2010s in music

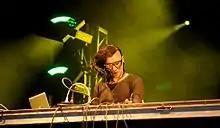
Grammy Award-winning Skrillex in 2011

Due to the domination of electro and dance-pop, contemporary R&B had partially become more influenced by dance and electropop, and many musicians that were typically contemporary R&B artists had started to release pop. This is notable in players, including Ne-Yo, Usher, Chris Brown, and Rihanna, with songs like "Let Me Love You (Until You Learn to Love Yourself)" and "Forever Now", "Scream" and "OMG", "Don't Wake Me Up" and "Turn Up The Music", and "We Found Love" and "Where Have You Been". Dancehall, a form of R&B, also became popular on the charts in the mid to late 2010s with songs such as "Lean On" by Major Lazer, "One Dance" by Drake, and Work by Rihanna.